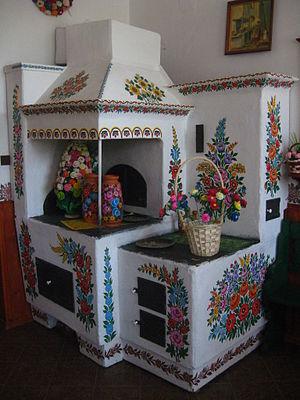
Zalipie est un village de Pologne situé dans la commune d'Olesno, dans le powiat de Dąbrowa, Voïvodie de Petite-Pologne. Il comptait, en 2011, 739 habitants, dont 49,8% de la population sont des femmes et 50,2% des hommes, pour une surface de 8,05 km².